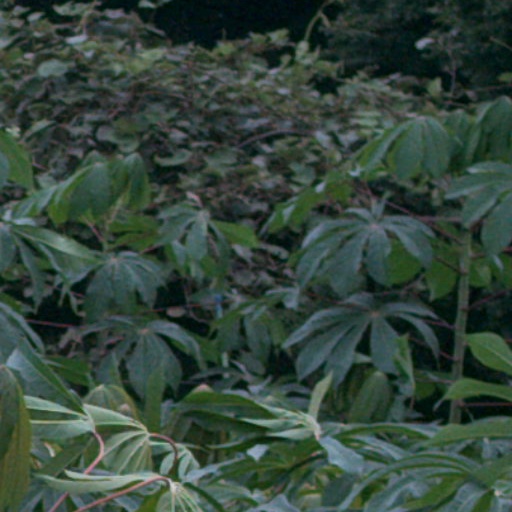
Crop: cassava